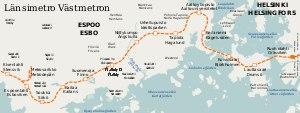
Le métro d'Helsinki comprend une ligne. Longue de 35 km, la ligne dessert 25 stations avec un parcours en partie en surface et 20,5 km en tunnel, et se terminant à l'est par une fourche.